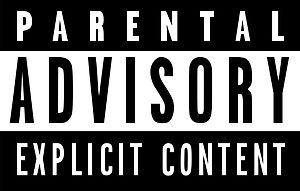
Parents Music Resource Center est un groupe de pression américain créé en 1985. Il entend dénoncer l'évocation du sexe, de la violence, du satanisme et de l'utilisation d'alcool et de drogues dans l'univers de la musique. Les opposants à ce groupe de pression ont fondé le groupe Parents For Rock and Rap.
Prince Rogers Nelson dit Prince, né le 7 juin 1958 à Minneapolis et mort le 21 avril 2016 à Chanhassen, dans le même État, est un auteur-compositeur-interprète, multi-instrumentiste et producteur américain de pop, de funk, de rock et de RnB. Il est également danseur et acteur.
White America est une chanson du rappeur américain Eminem, extrait de l'album The Eminem Show, sorti le 28 mai 2002. La promotion de la chanson fut assurée grâce à la diffusion d'un clip. Eminem interpréta le titre aux MTV Video Music Awards. C'est la seconde piste de l'album et la première chanson. Cette chanson évoque l'influence d'Eminem sur la jeunesse américaine. Eminem répond ici aux critiques l'accusant d'être une mauvaise influence pour les blancs aux États-Unis. Il renvoie la faute sur les parents et la classe politique.
The Slim Shady LP est le deuxième album studio du rappeur américain Eminem sorti le 23 février 1999. Cet album est distribué par Web Entertainment et par le label du producteur Dr. Dre, Aftermath Entertainment. Enregistré à Ferndale dans le Michigan à la suite du recrutement d'Eminem par Dr. Dre, il est produit par celui-ci, les frères Jess et Mark Bass et par Eminem lui-même. L'album a pour thème principal l'alter ego du rappeur qu'il a créé dans The Slim Shady EP, Slim Shady. Les paroles des chansons sont considérées comme très violentes, obscènes et diffamatoires.